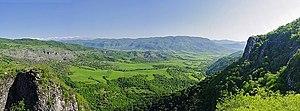
Le tourisme dans le Haut-Karabagh est une des branches de l'économie du Haut-Karabagh, actuellement dénommée République d'Artsakh. Depuis la période qui a suivi la guerre, le tourisme est l'une des priorités de l'économie du pays. Ce développement est lié à un certain nombre de problèmes à résoudre : l'absence de résolution du conflit frontalier au Haut-Karabagh, les infrastructures non complètement restaurées après la guerre. Les problèmes économiques qui découlent de la situation freinent le développement du tourisme dans cette région. La géographie du Haut-Karabagh, les curiosités historiques, culturelles, naturelles, la restauration des infrastructures, peuvent attirer les investisseurs qui participent à des forums économiques et touristiques et contribuer au développement de l'artisanat. Chaque année le nombre de touristes qui visitent le Haut-Karabagh augmente, et donne des indications sur l'attrait du tourisme dans cette région et ses perspectives d'avenir.